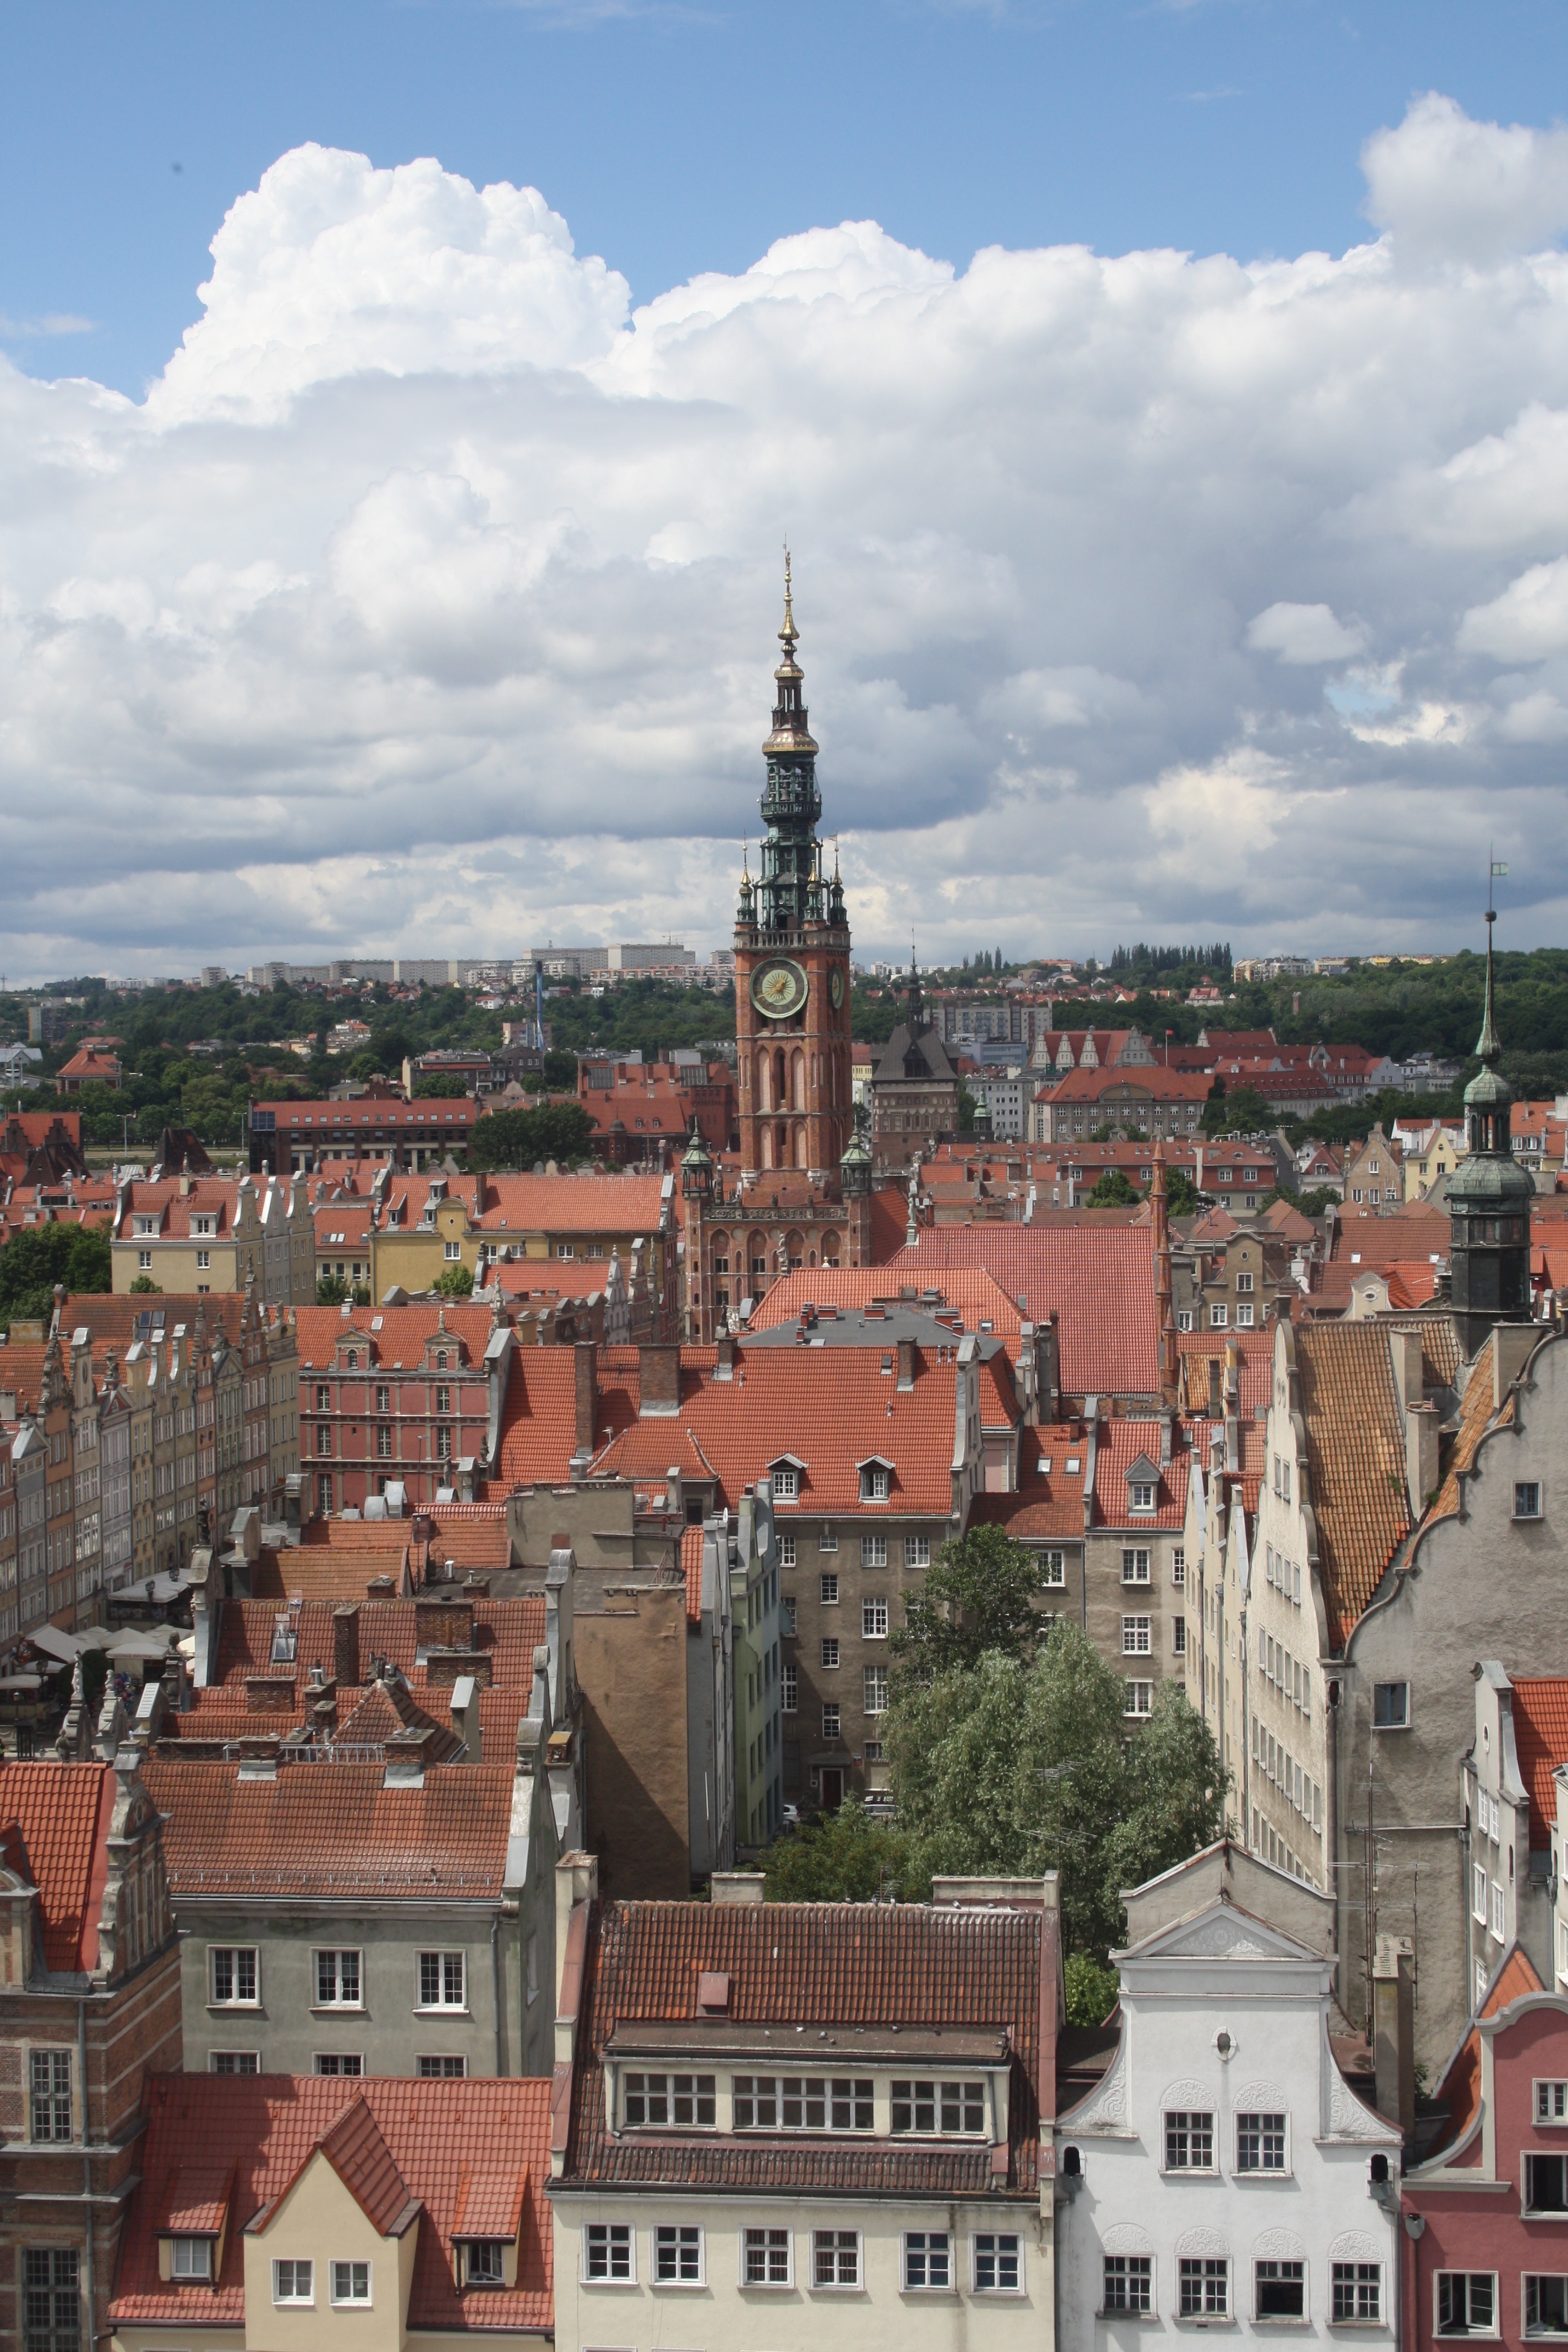
architecture, skyline, town, building, city, cityscape, downtown, tower, plaza, square, landmark, cathedral, poland, center, history, town square, historical, metropolis, neighbourhood, sights, city center, gdansk, urban area, human settlement